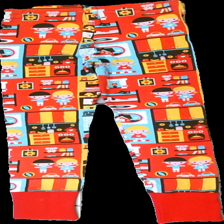
View: back
Type: Tights
Category: Children
Brand: Missing
Colors: White, Blue, Multicolor, Red
Material: 100% cotton
Pattern: Other
Cut: Regular
Season: All
Damage location: bottom right
Price range: <50
Recommended usage: Export
Description: egen gjorda tights/pyjamas byxor med små människor på, ej färdiga/ihopsydda i midjan
Comment: egen gjord